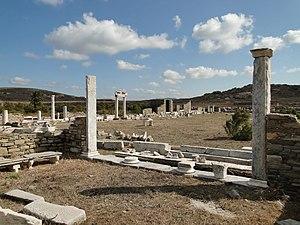
L'Agora des Italiens à Délos en Grèce